Karamana

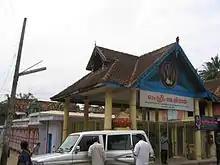
Famous Sivan Kovil

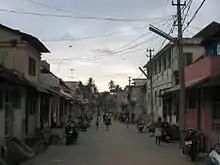
Typical wall sharing street - 'Theruvu' (Sankara Subbayyar Street)

Karamana is situated within the city limits of Thiruvananthapuram Corporation (TC). It is the 20th ward of TC and is represented by a councillor on the TC Council. Like most parts of Thiruvananthapuram, Karamana has a substantial non-Malayalam speaking population, which contributes to the vibrant culture of Thiruvananthapuram. National Highway 66, the main travel and trade corridor of Kerala, passes through Karamana onward to the Central business districts of Thiruvananthapuram.